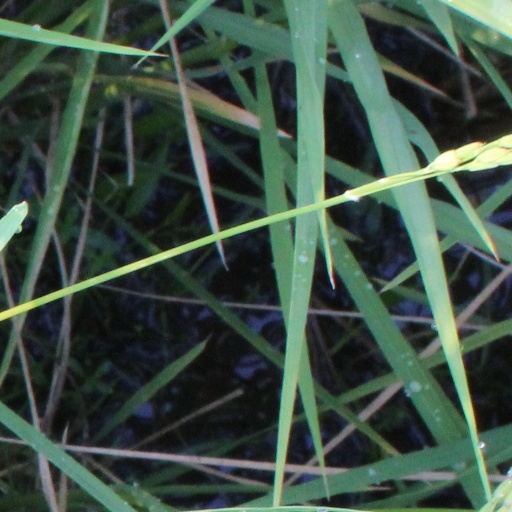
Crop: rice